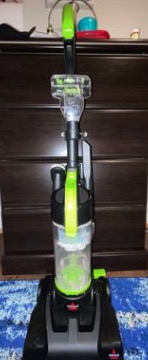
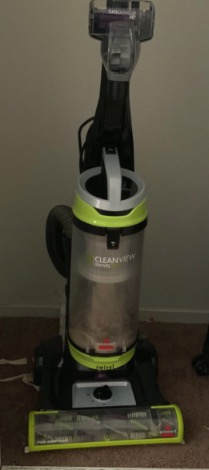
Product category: items_vacuum
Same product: no